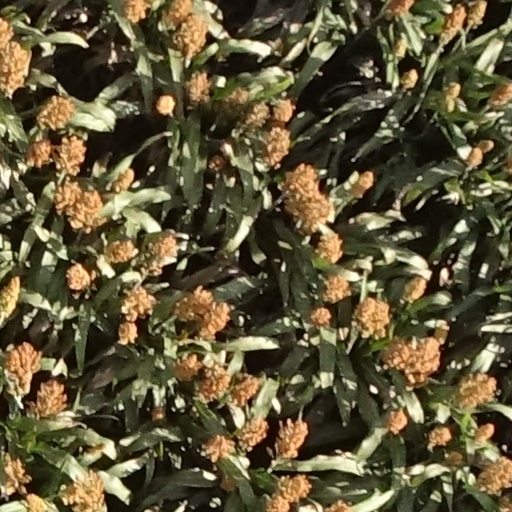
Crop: sorghum